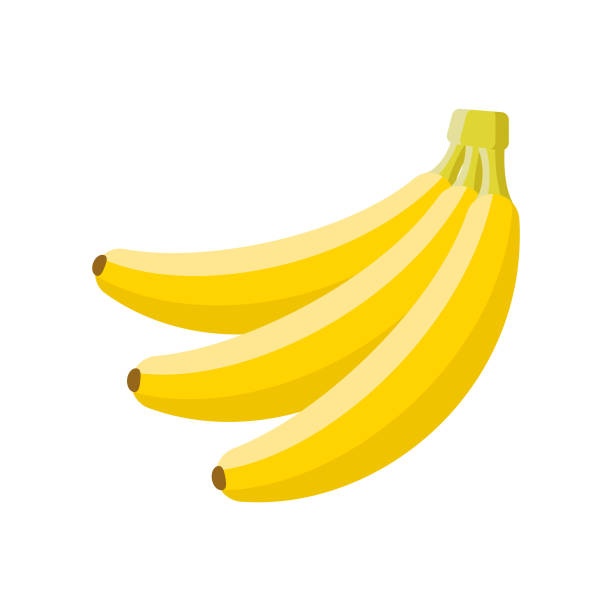
Label: banana